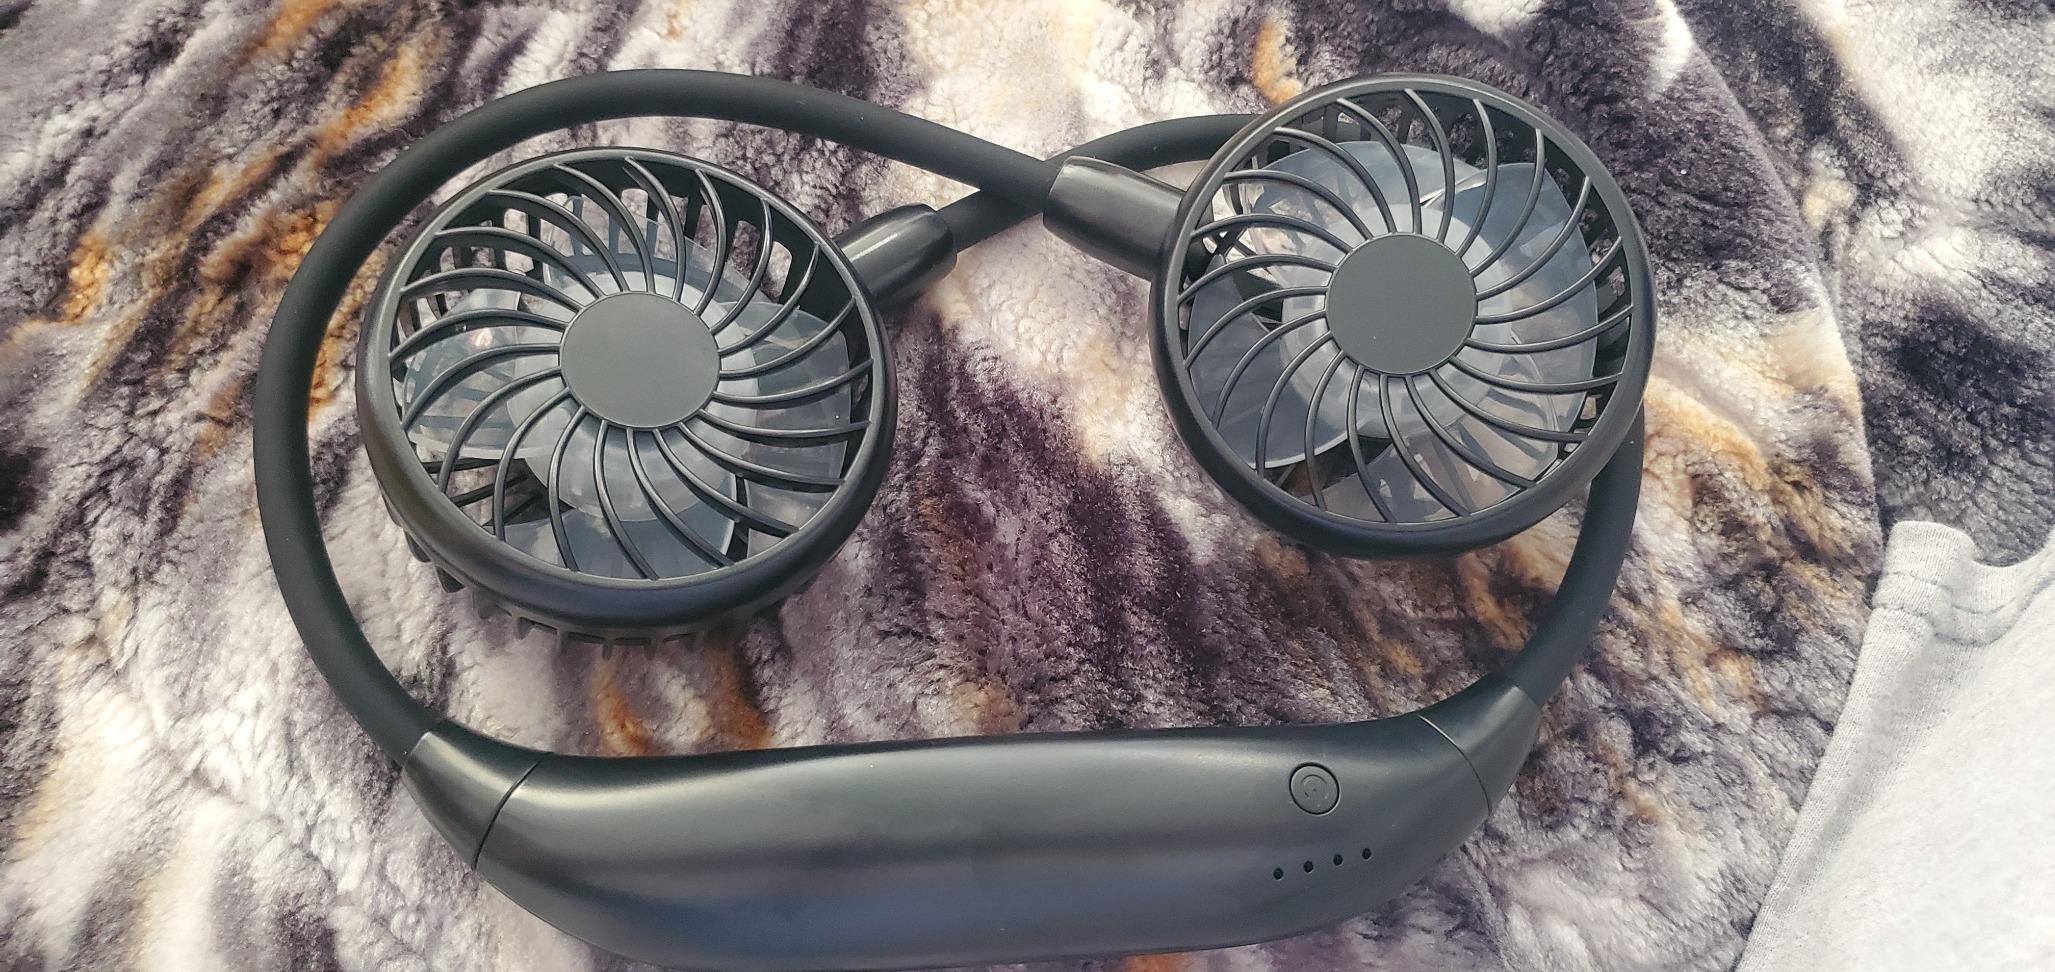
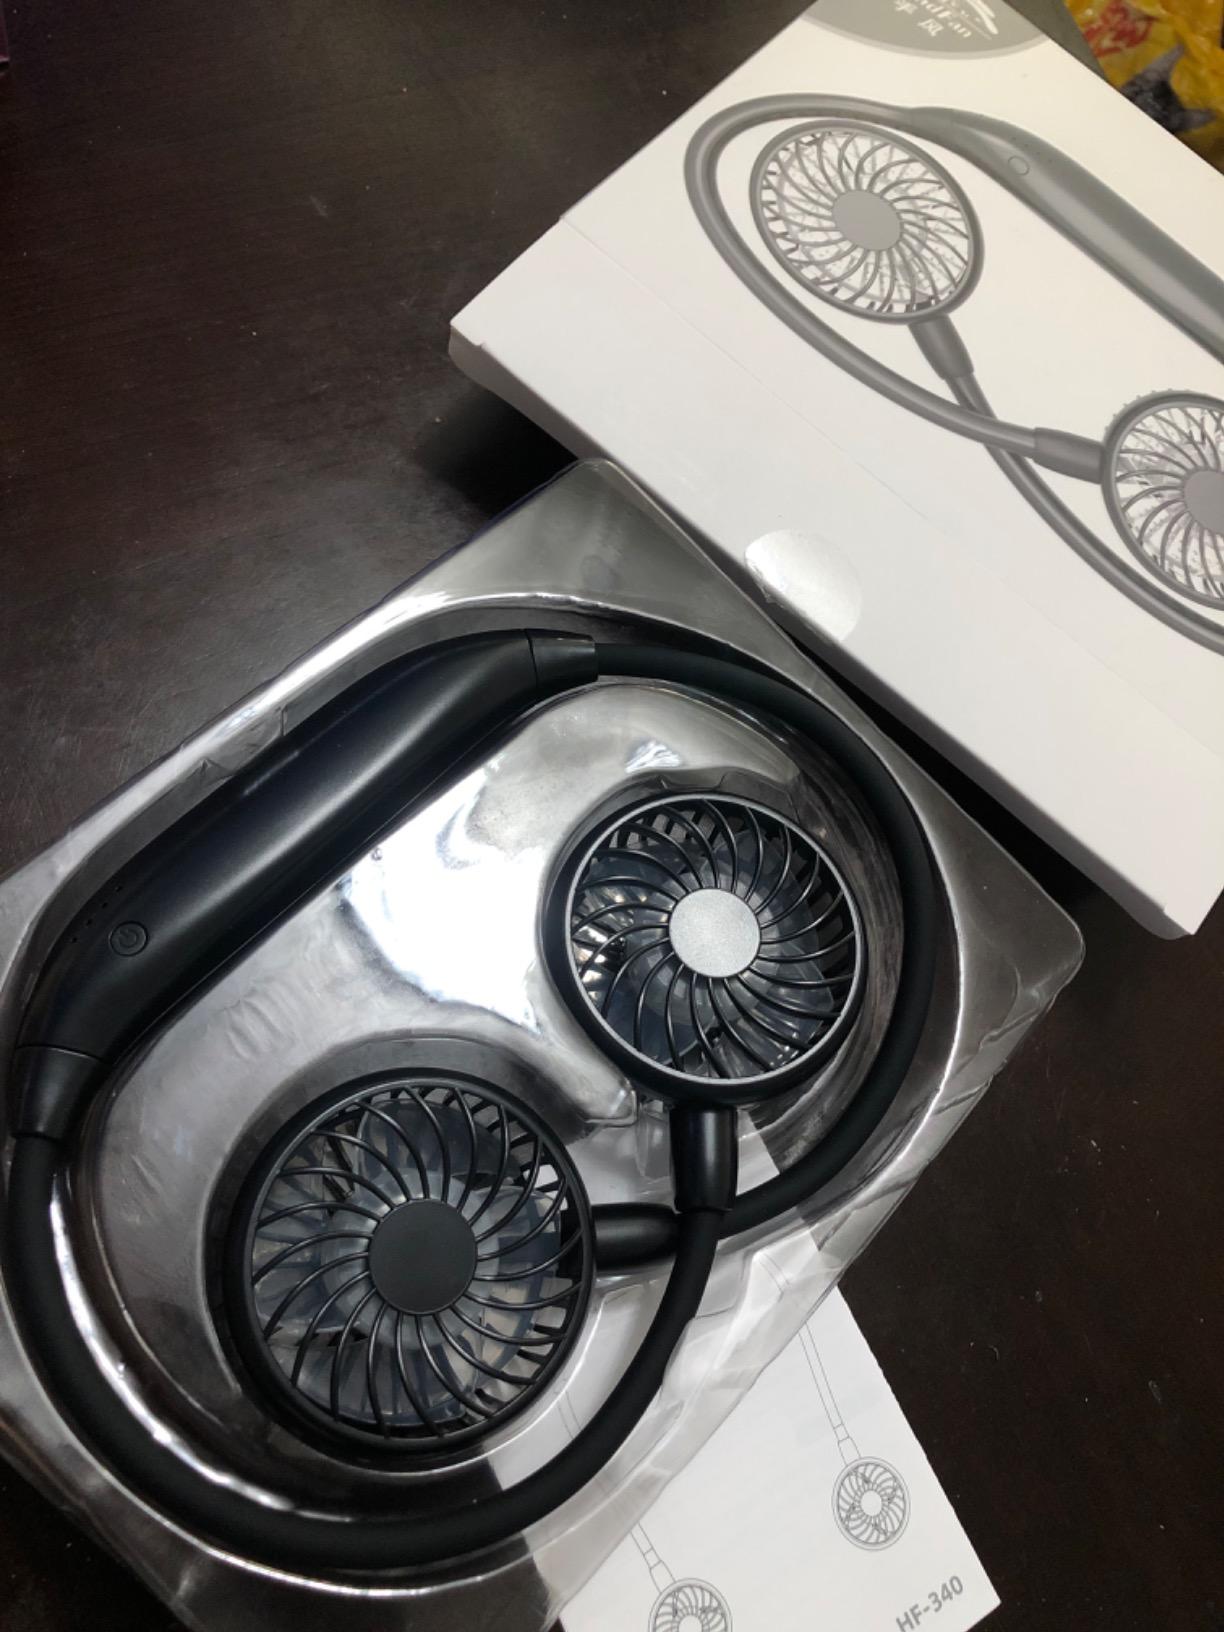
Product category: fan
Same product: yes